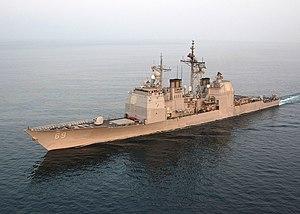
Le Carrier Strike Group Eight, abrégé CSG-8 ou CARSTRKGRU 8, est l'un des 6 groupes aéronavals de l'U.S. Navy affecté à la Flotte Atlantique. Il est basé à Norfolk. Il est rattaché administrativement à la 2ᵉ Flotte et ses déploiements opérationnels se font au profit de la 6ᵉ flotte et de la 5ᵉ flotte flottes. La désignation de Carrier Strike Group date de 2004.